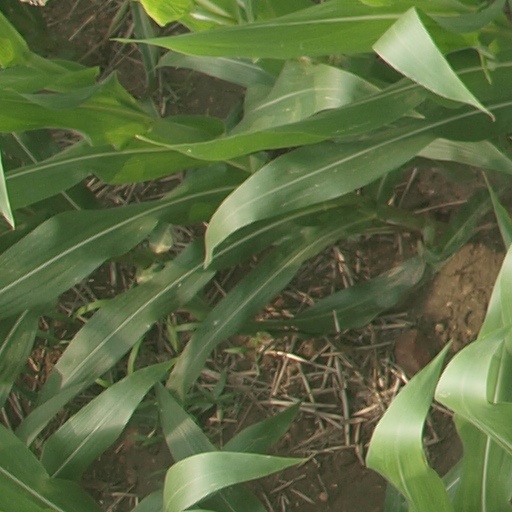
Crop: maize; corn